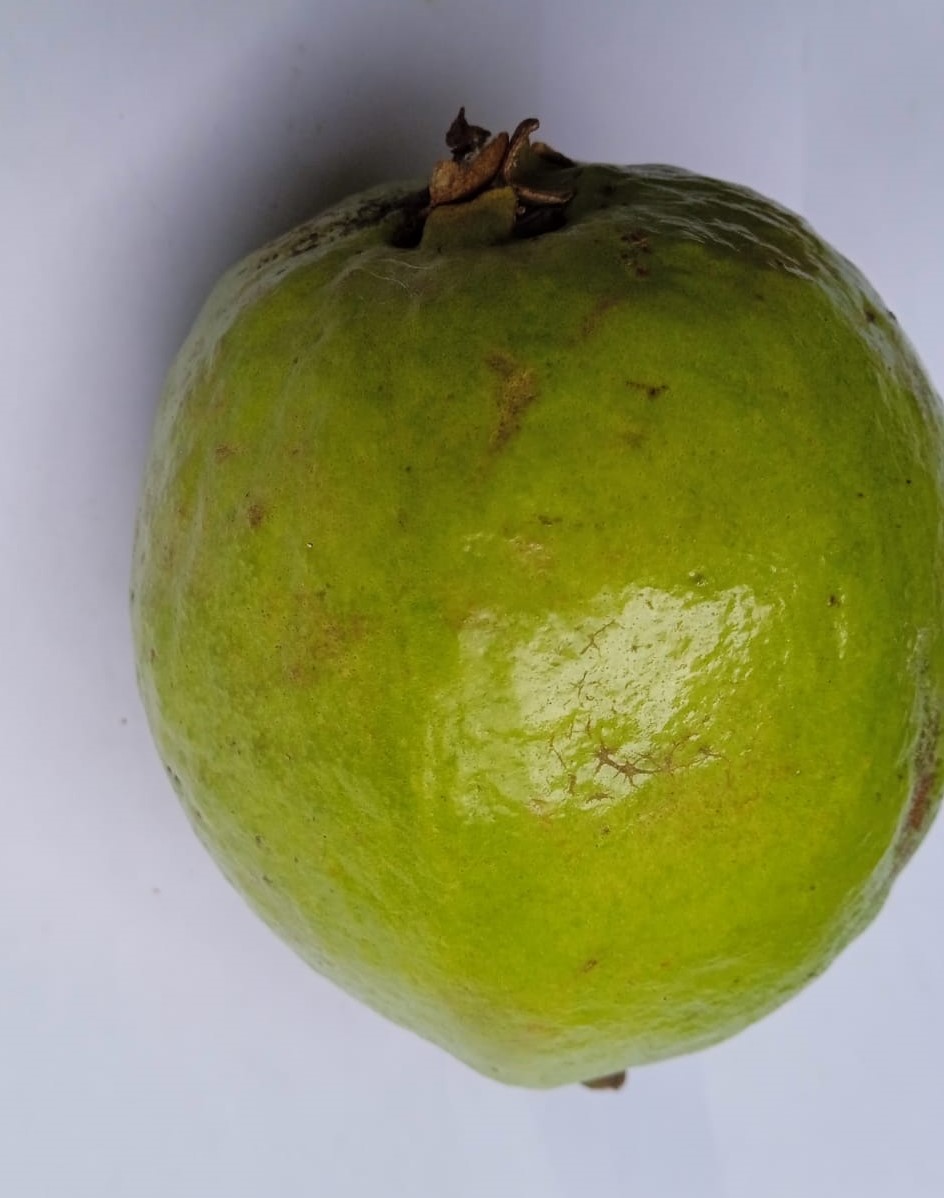
Fruit: guava
Condition: fresh